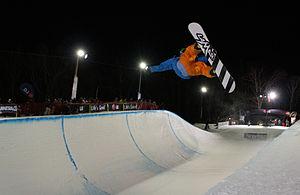
Brad Martin, né le 12 août 1986, est un snowboardeur canadien, spécialiste du half-pipe.